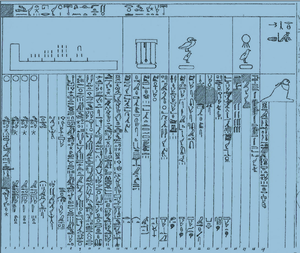
Texte épigraphique concernant une règle en L dans une inscription du cénotaphe de Séthi I à Abydos.
Les heures archaïques sont des essais de division du jour dans les civilisations de la Haute-Antiquité.